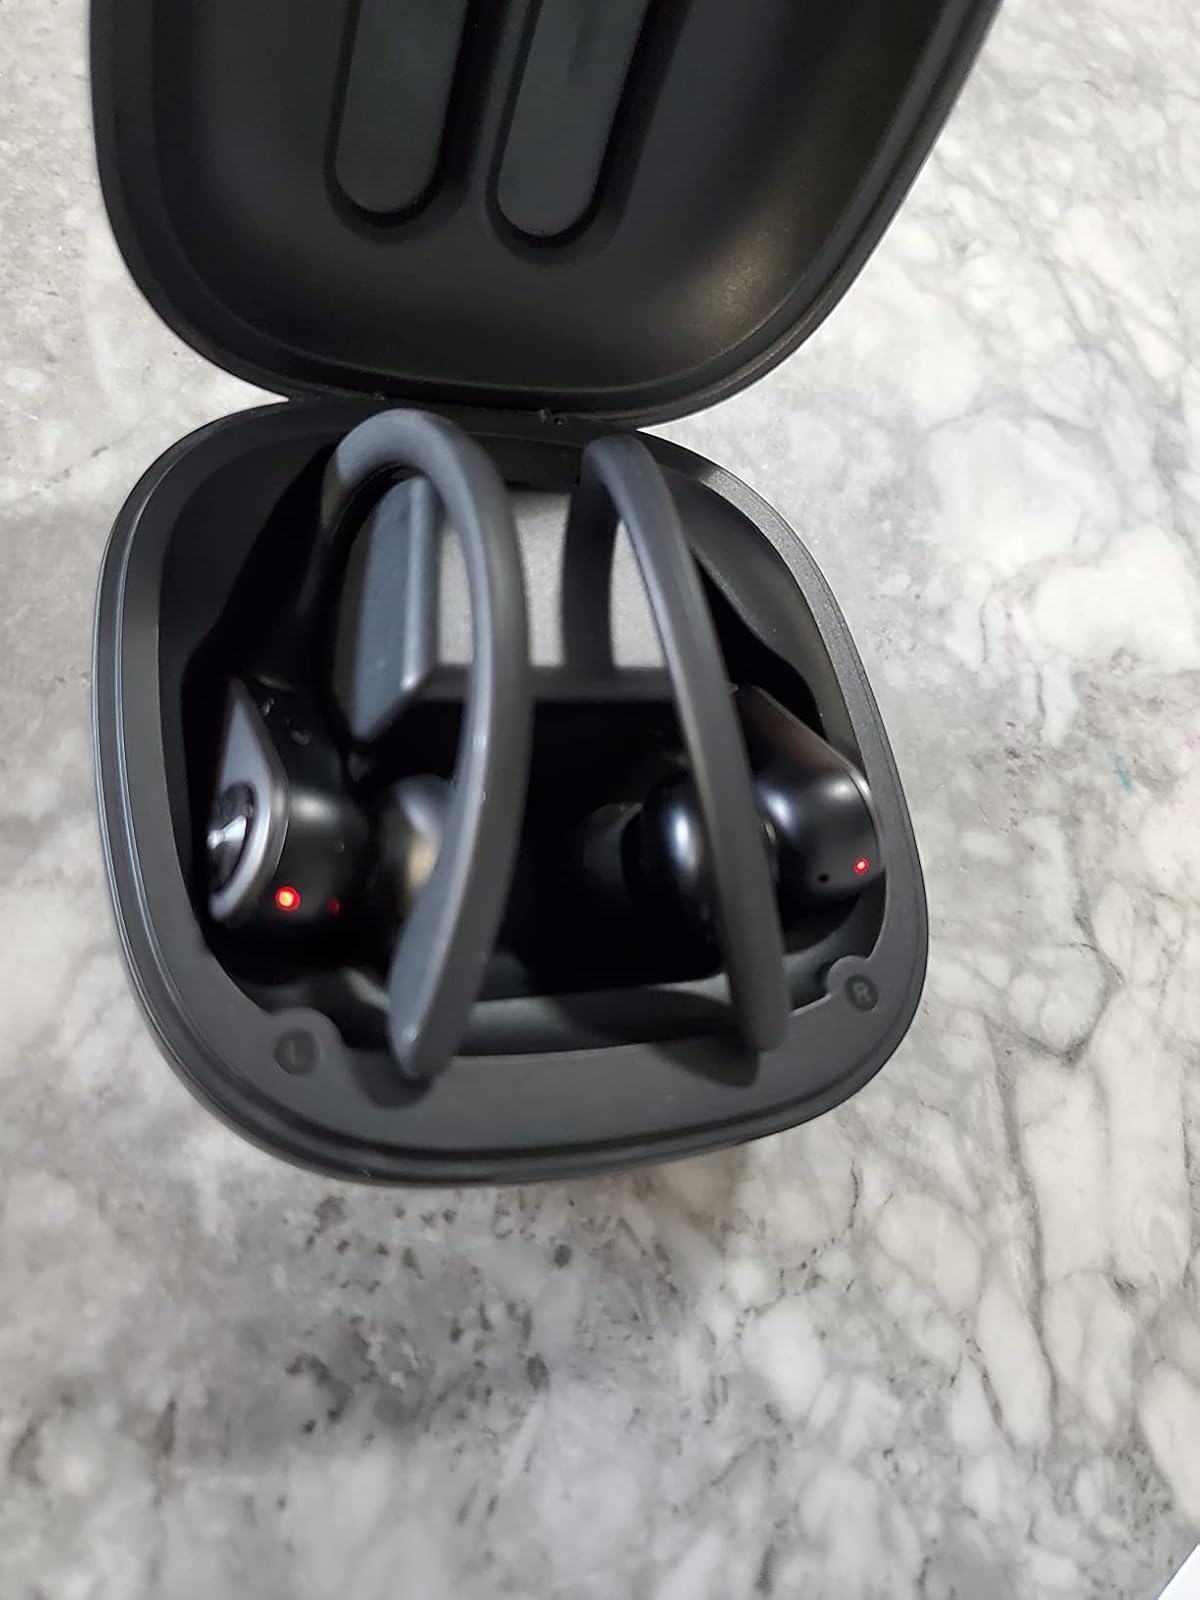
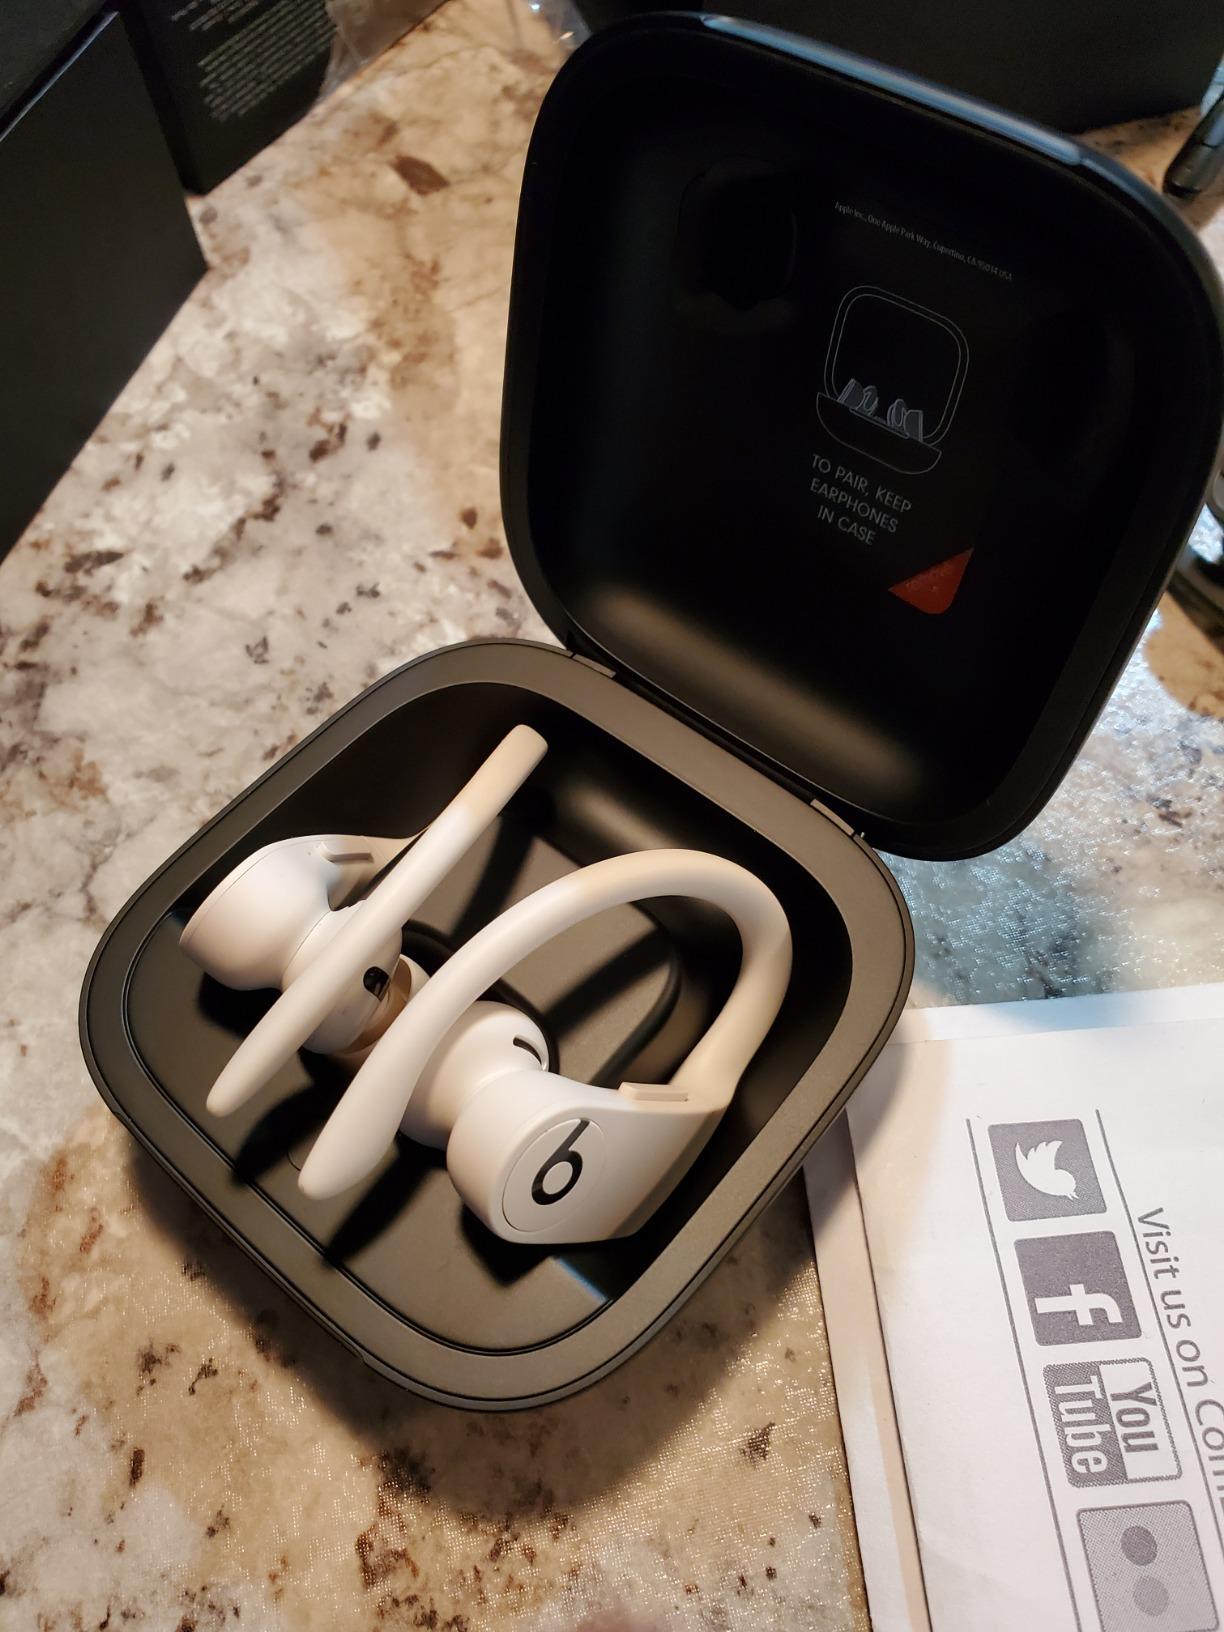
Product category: earbuds
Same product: no